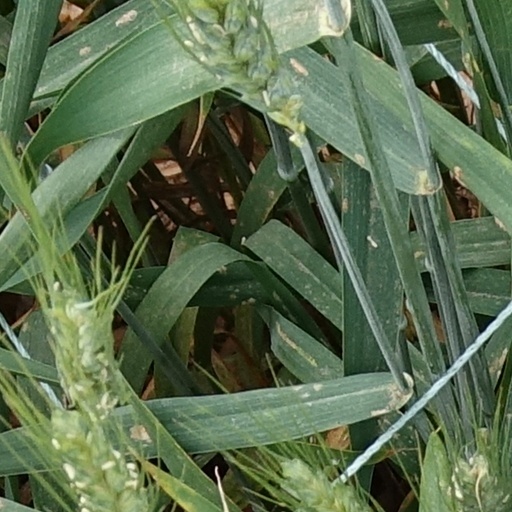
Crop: wheat